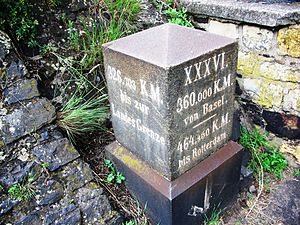
Rhinen / Transport / Afstandsmarkering (Rhinen-km)
Afstandssten (Myriameterstein) 36 (fra 1863) i Rüdesheim am Rhein
Rhinen er en europæisk flod, der udspringer ved Tomasee ved Oberalppasset i den schweiziske kanton Graubünden i den sydøstlige del af de Schweiziske Alper. Floden danner grænse mellem Schweiz og Østrig, mellem Schweiz og Liechtenstein og mellem Schweiz og Østrig, inden den løber ud i Bodensee, hvor den danner grænsen mellem Schweiz og Tyskland. Nord for Basel danner Rhinen grænsen mellem Frankrig og Tyskland indtil et punkt sydvest for Karlsruhe, hvorfra Rhinen løber gennem det tyske Ruhr-distrikt. Øst for Nijmegen løber Rhinen videre ind i Holland for til sidst at løbe ud ved Nordsøkysten. Den største by ved Rhinen er Köln med et indbyggertal på 1.024.373. Rhinen er med sine 1.232 km den tredjelængste flod i Europa, kun overgået af Donau og Volga.